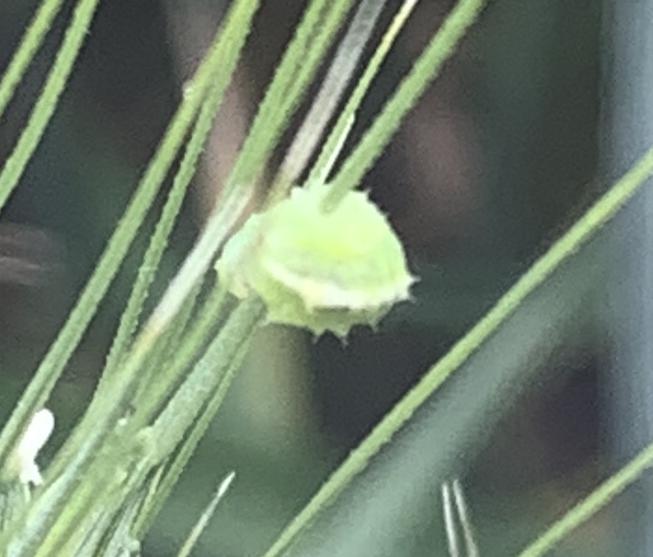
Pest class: predators